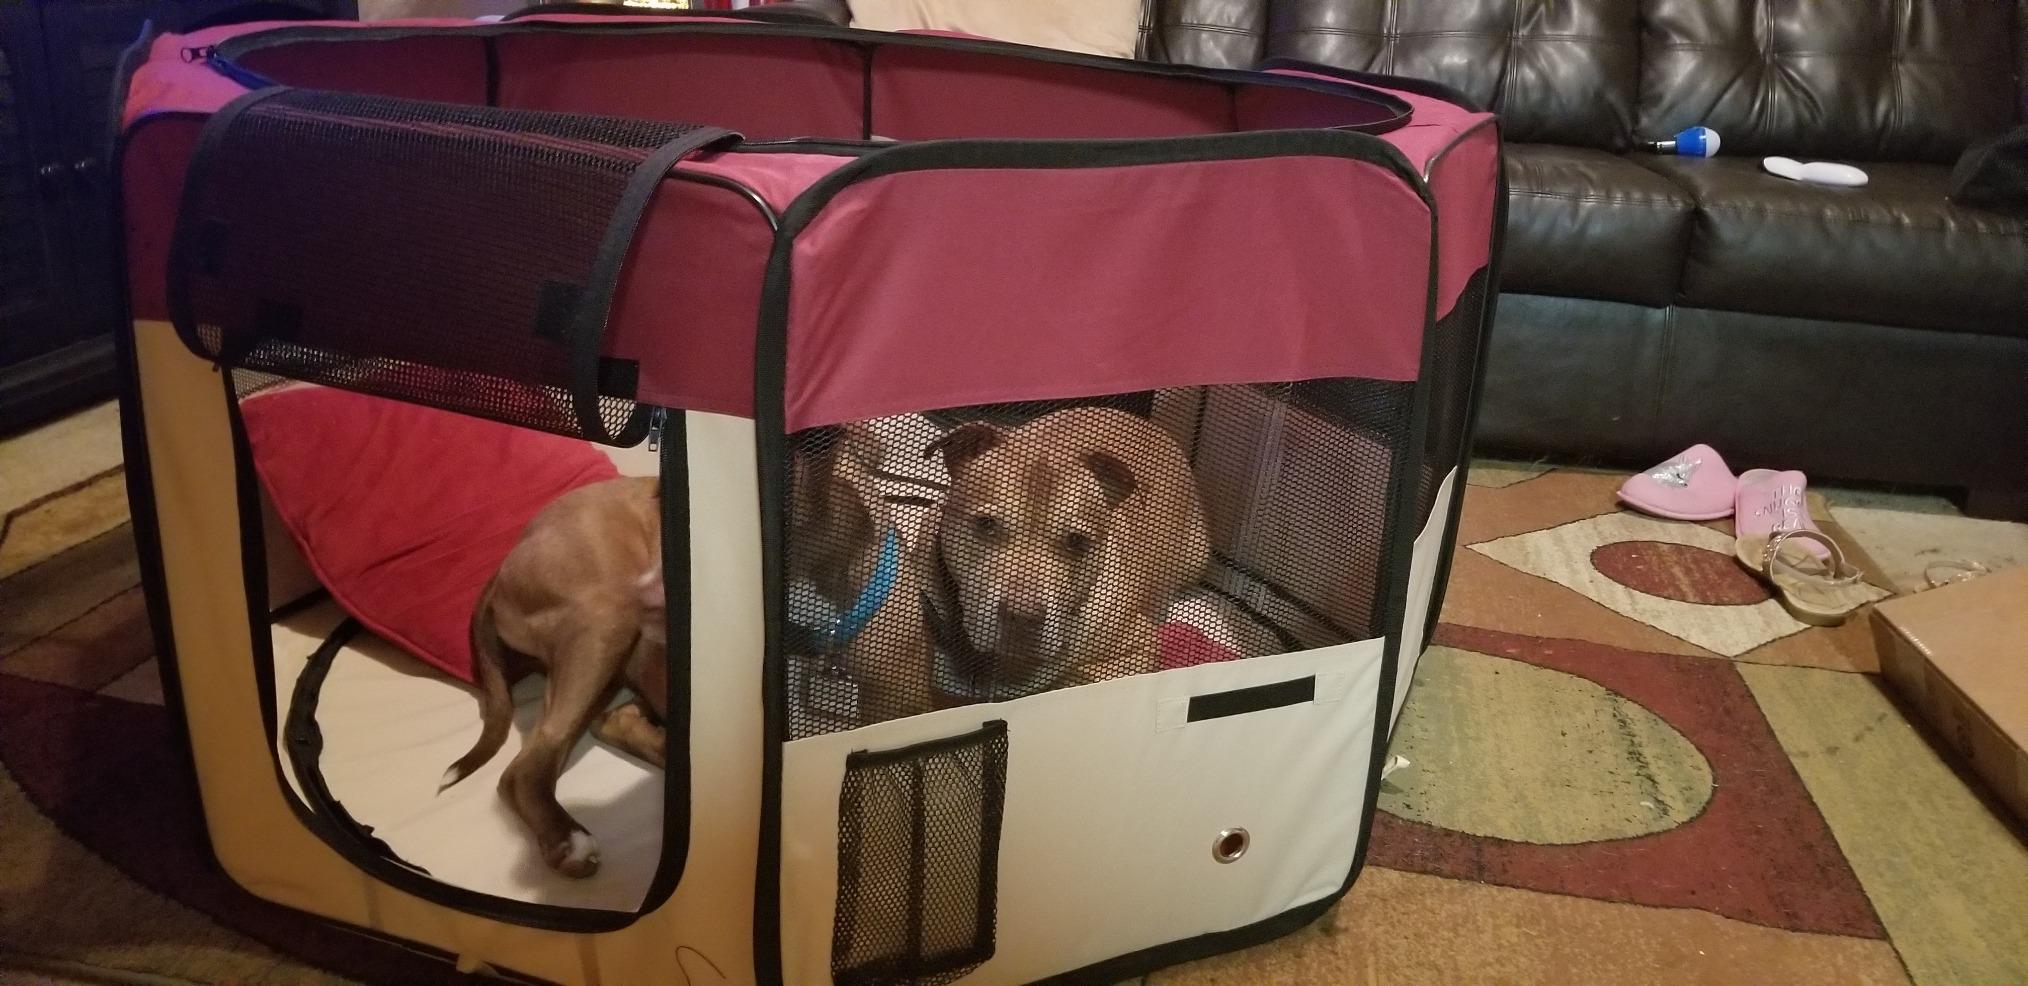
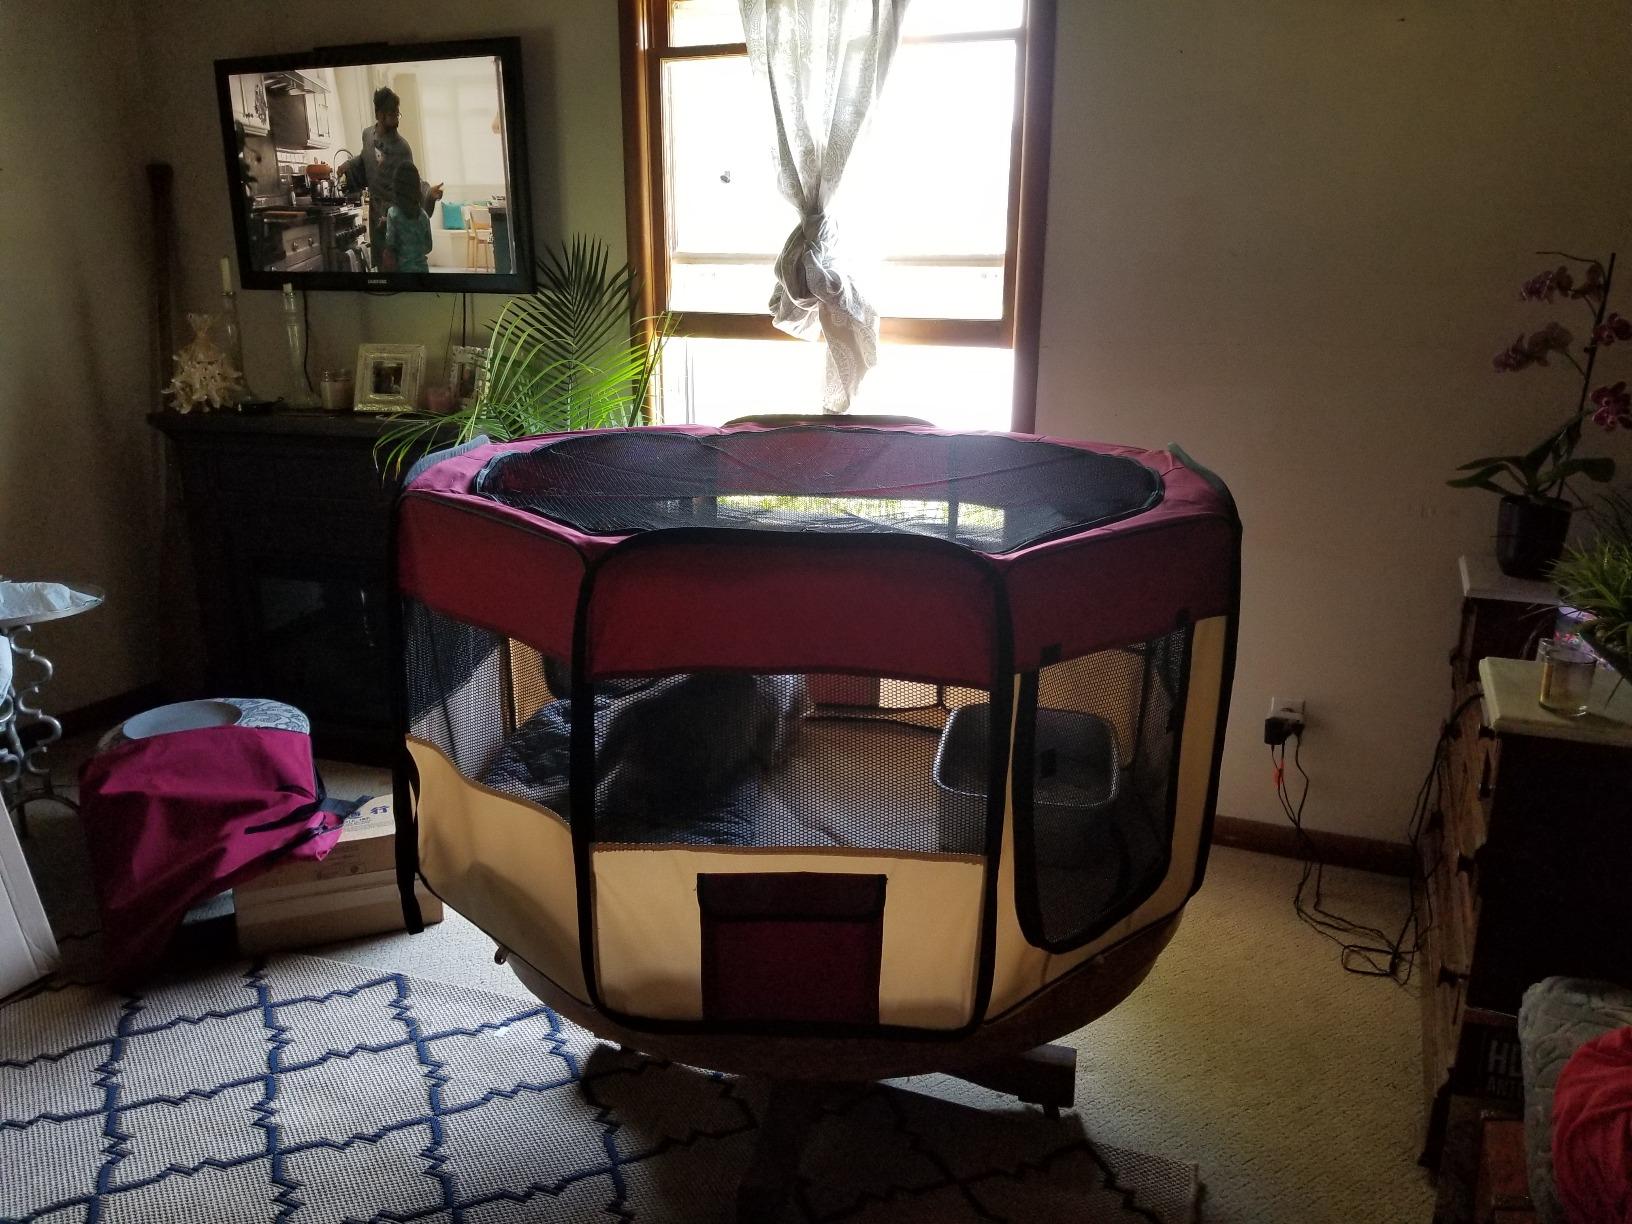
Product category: items_kennel
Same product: yes